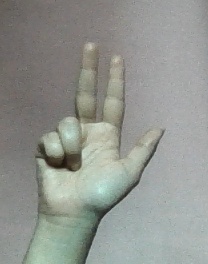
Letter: al